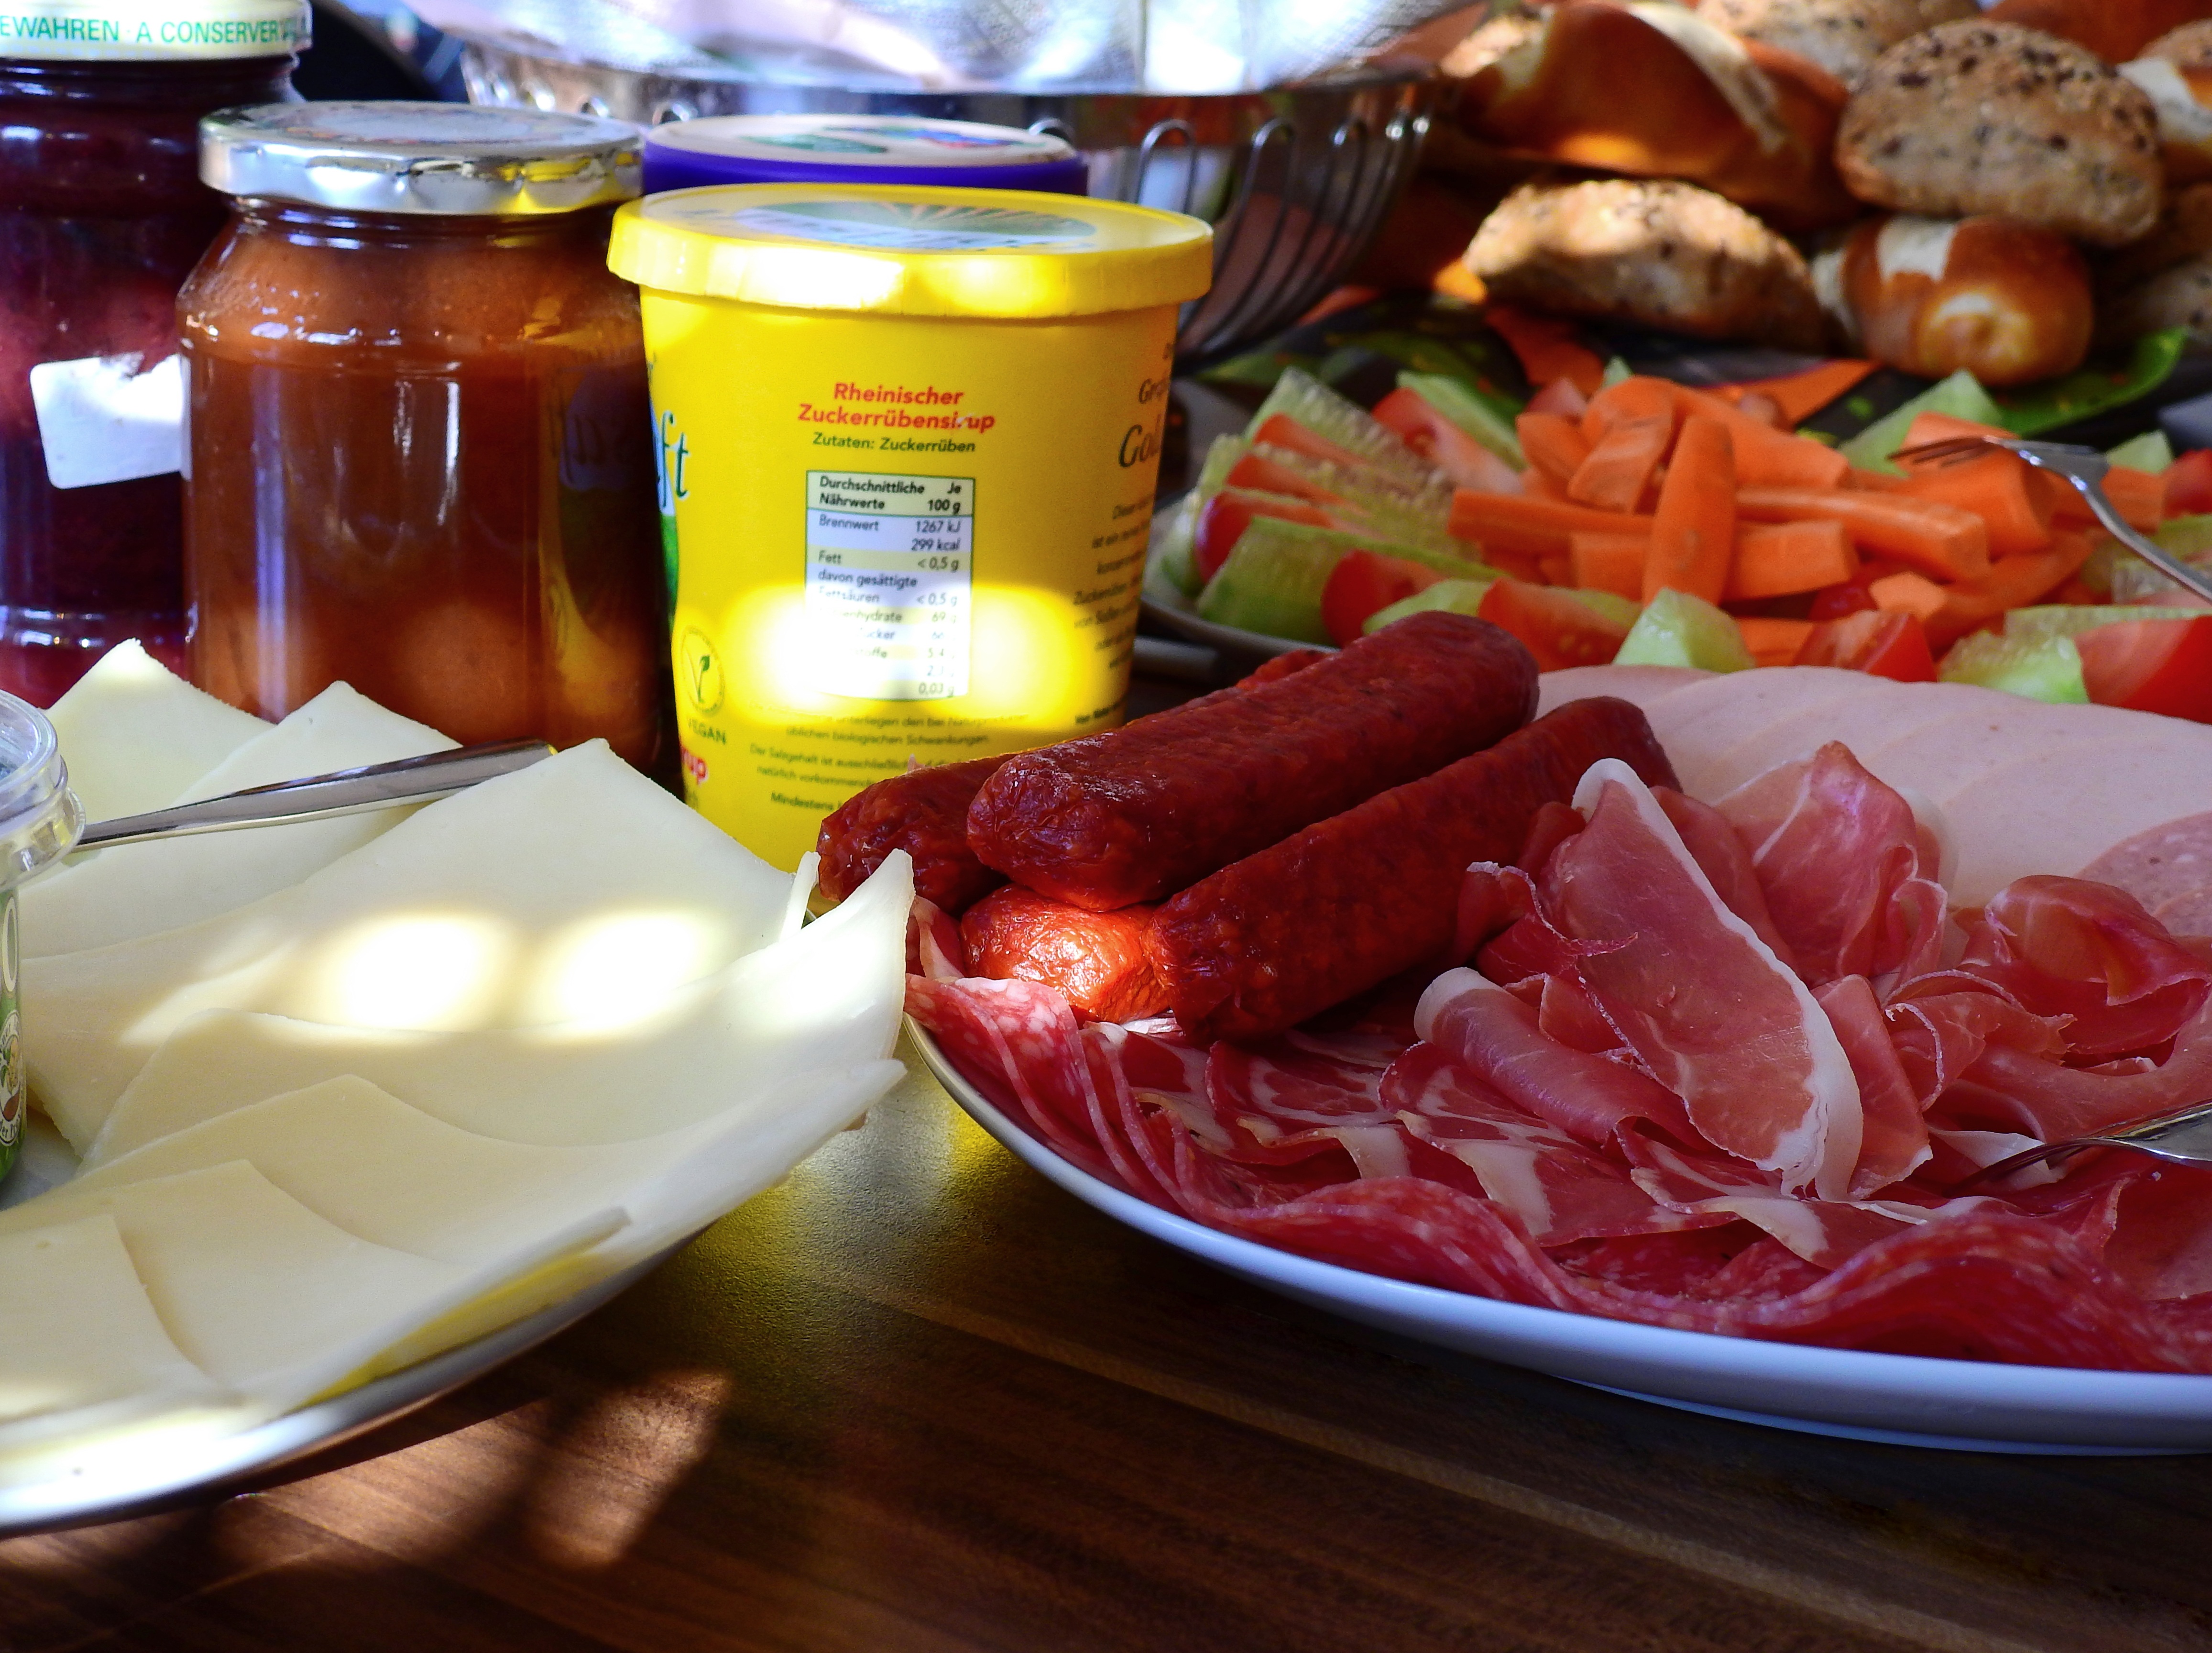
dish, meal, food, produce, vegetable, breakfast, snack, eat, meat, lunch, cuisine, bread, cheese, tomato, sausage, nutrition, vegetables, dinner, cucumber, roll, dine, ham, carbohydrates, carrots, baked goods, arouse, milk product, abendbrot, breadbasket, liquor bar